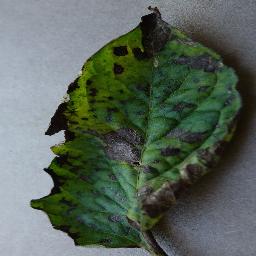
Label: Tomato___Early_blight